LAPD Metropolitan Division

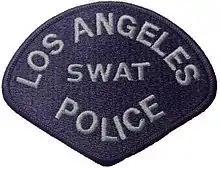
LAPD SWAT shoulder patch

While not the first to use specially trained units, the LAPD was the first to form a police tactical unit, and originally created the term "Special Weapons And Tactics". John Nelson was the LAPD officer who came up with the idea to form a specially trained and equipped unit in the LAPD, intended to respond to and manage critical situations involving shootings while minimizing police casualties. In 1967, Nelson's CO, then-Inspector Daryl F. Gates, approved this idea, and he formed a small select group of volunteer officers. This first SWAT unit initially consisted of fifteen teams of four men each, for a total staff of sixty. These officers were given special status and benefits, and were required to attend special monthly training. This unit also served as a security unit for police facilities during times of civil unrest.